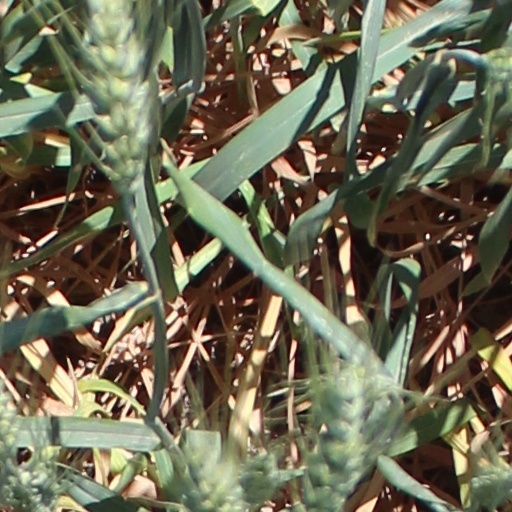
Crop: wheat